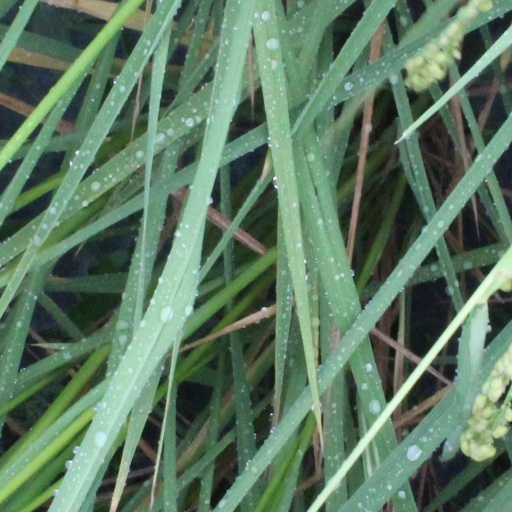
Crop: rice